Zouhair Feddal

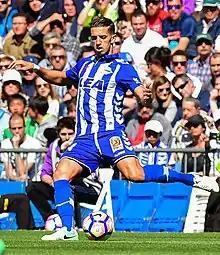
Feddal with Alavés in 2017.

On 16 July 2016, Feddal signed a three-year deal with fellow top-tier club Deportivo Alavés. On 11 March, he netted his first goal for the club against Málaga CF.